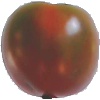
Label: Tomato Maroon 1